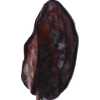
Label: carambola